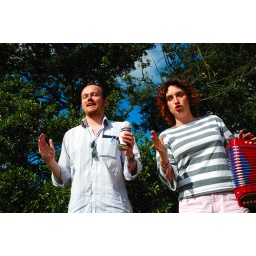
Training continues under blue sky